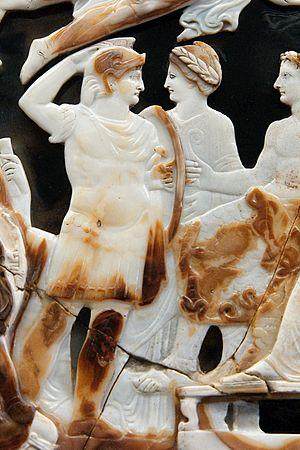
Nero Caesar (à gauche), fils aîné de Germanicus, saluant Tibère (assis, à droite), détail du Grand Camée de France. Camée en sardonyx à cinq couches, œuvre romaine, deuxième quart du Ier siècle ap. J.-C.